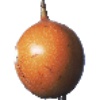
Label: granadilla